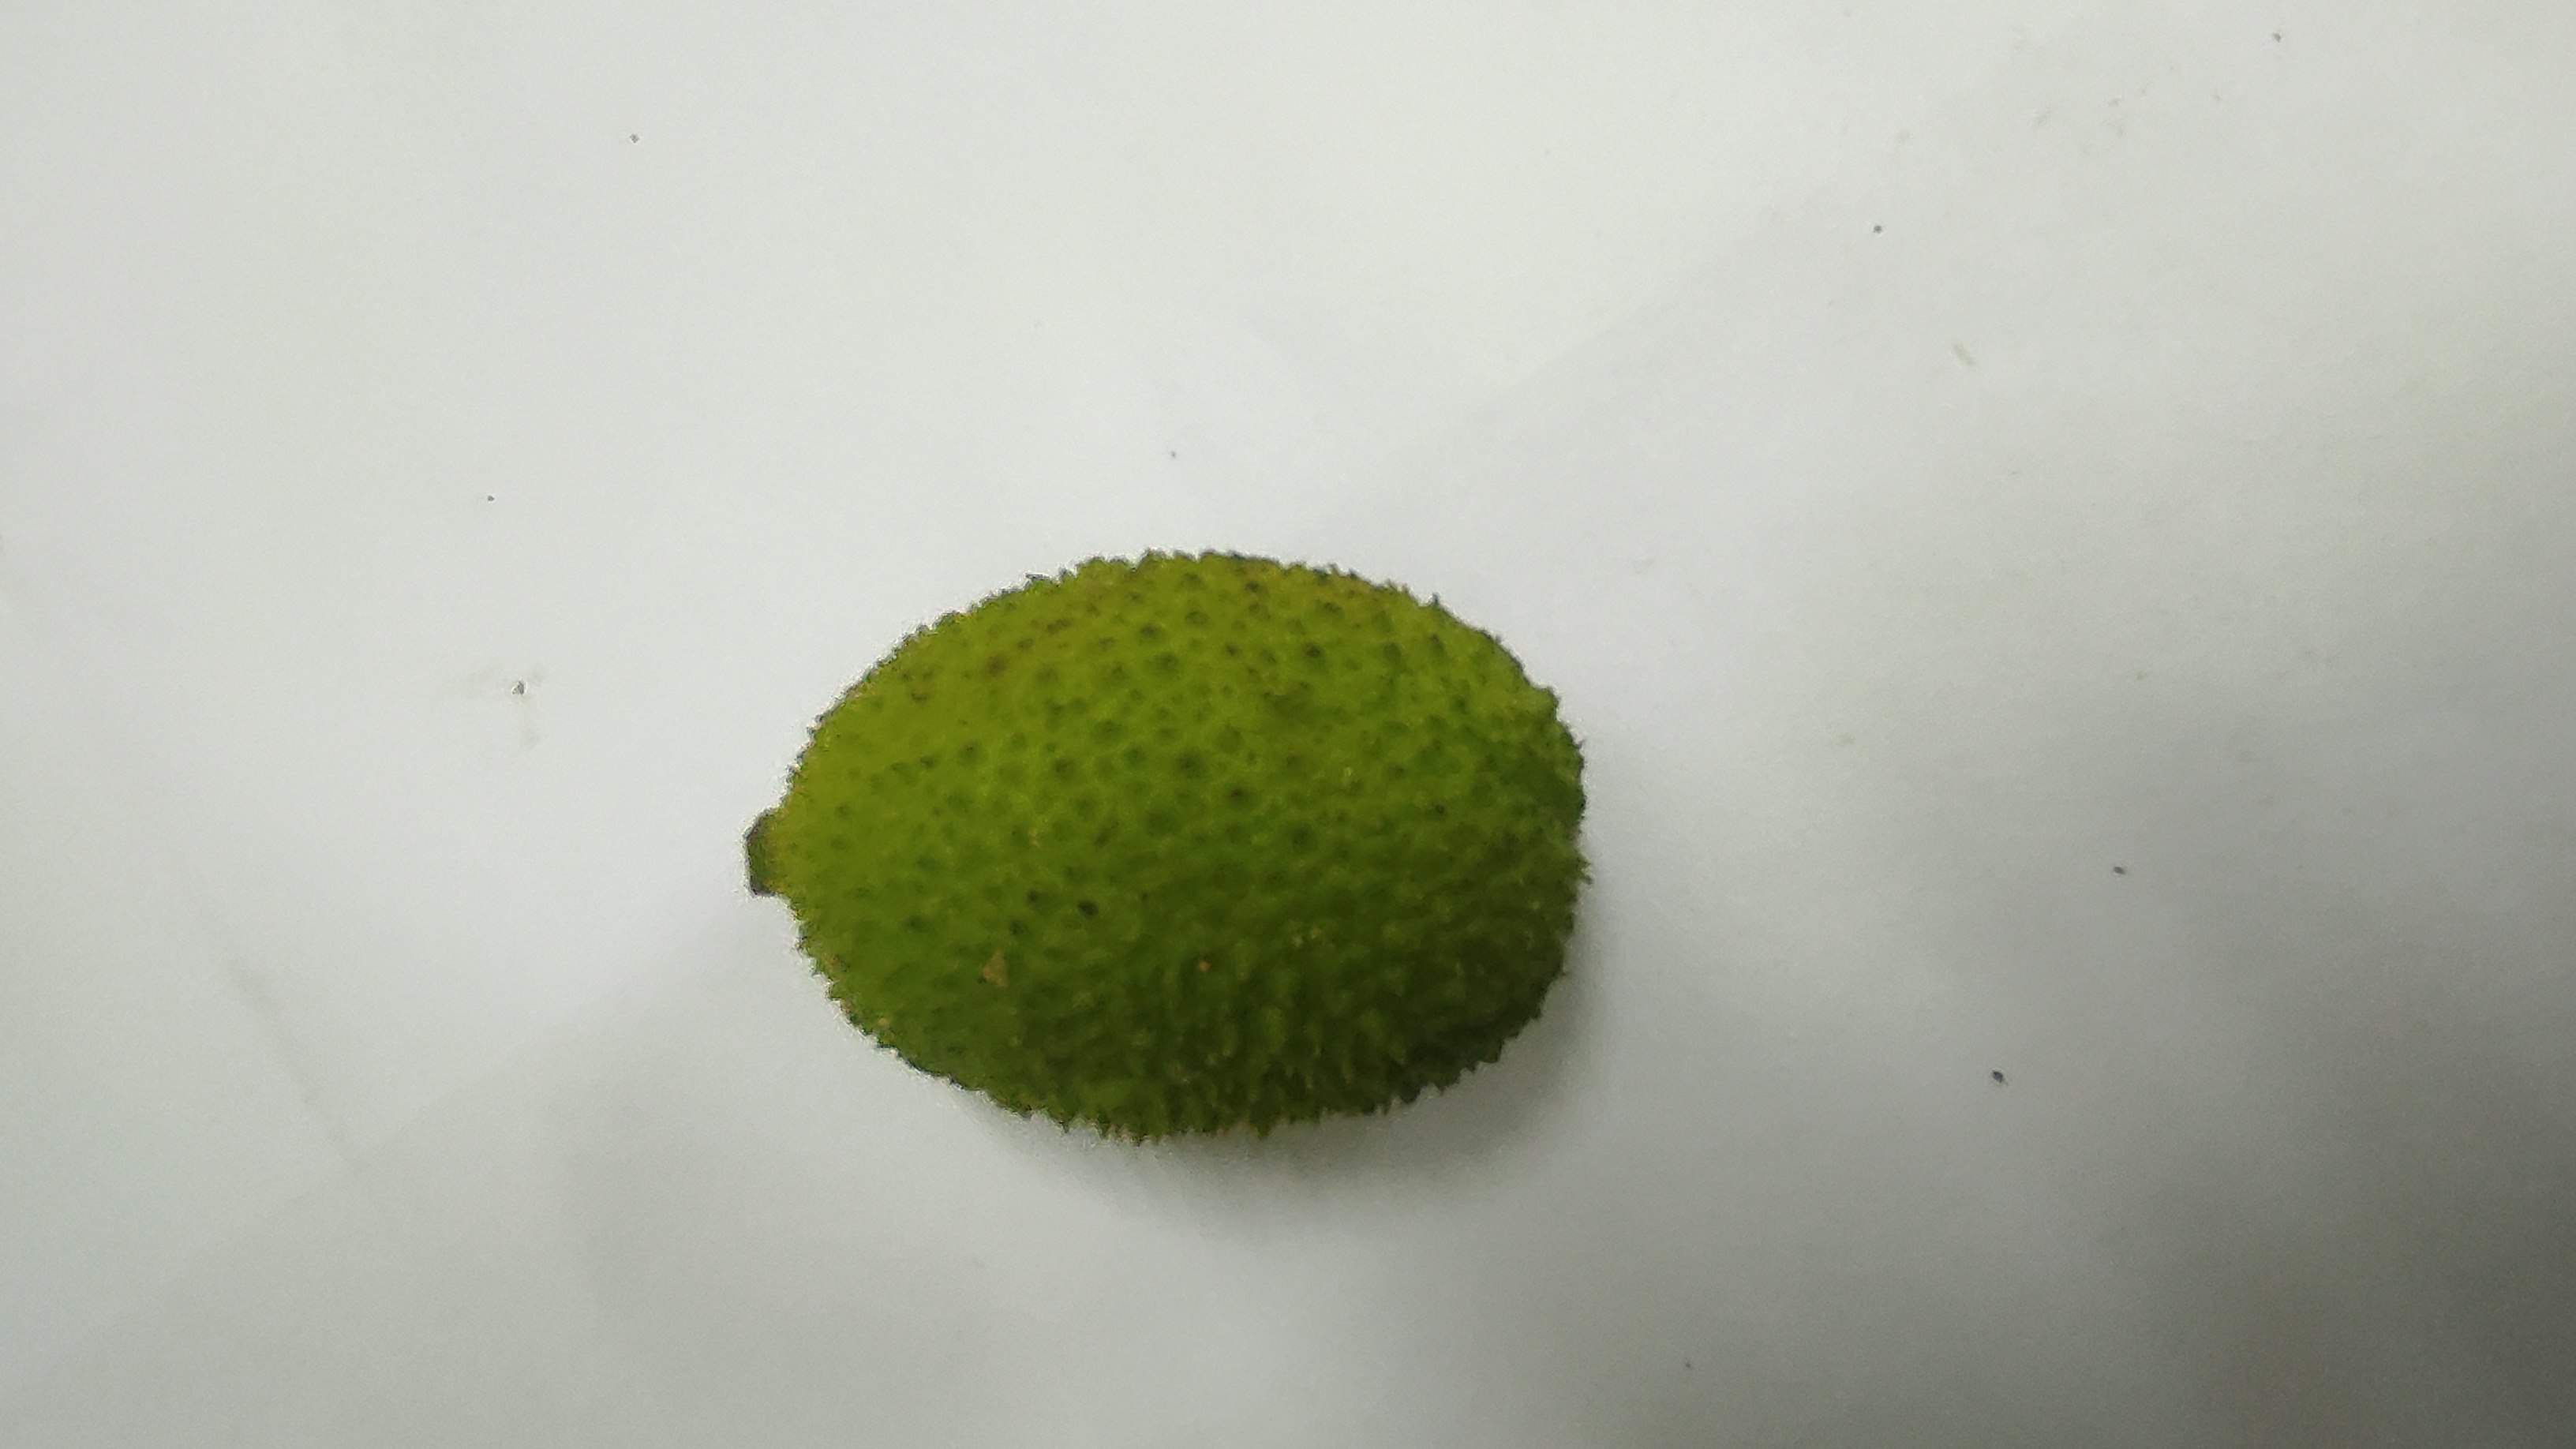
Crop: Spiny Gourd
Condition: Fresh